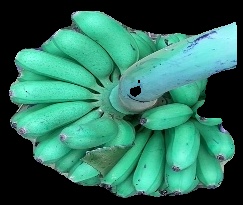
Variety: rasbale
Grade: grade1